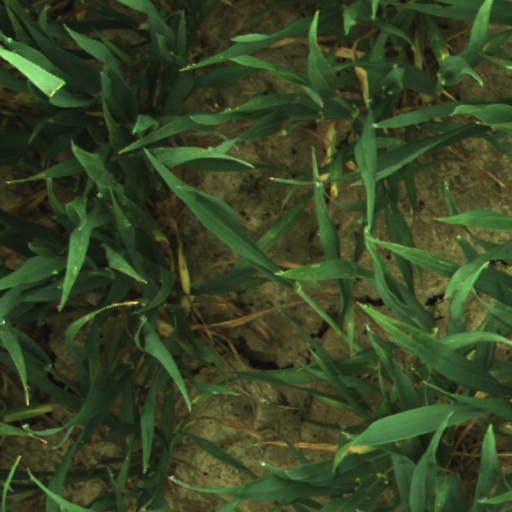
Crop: wheat